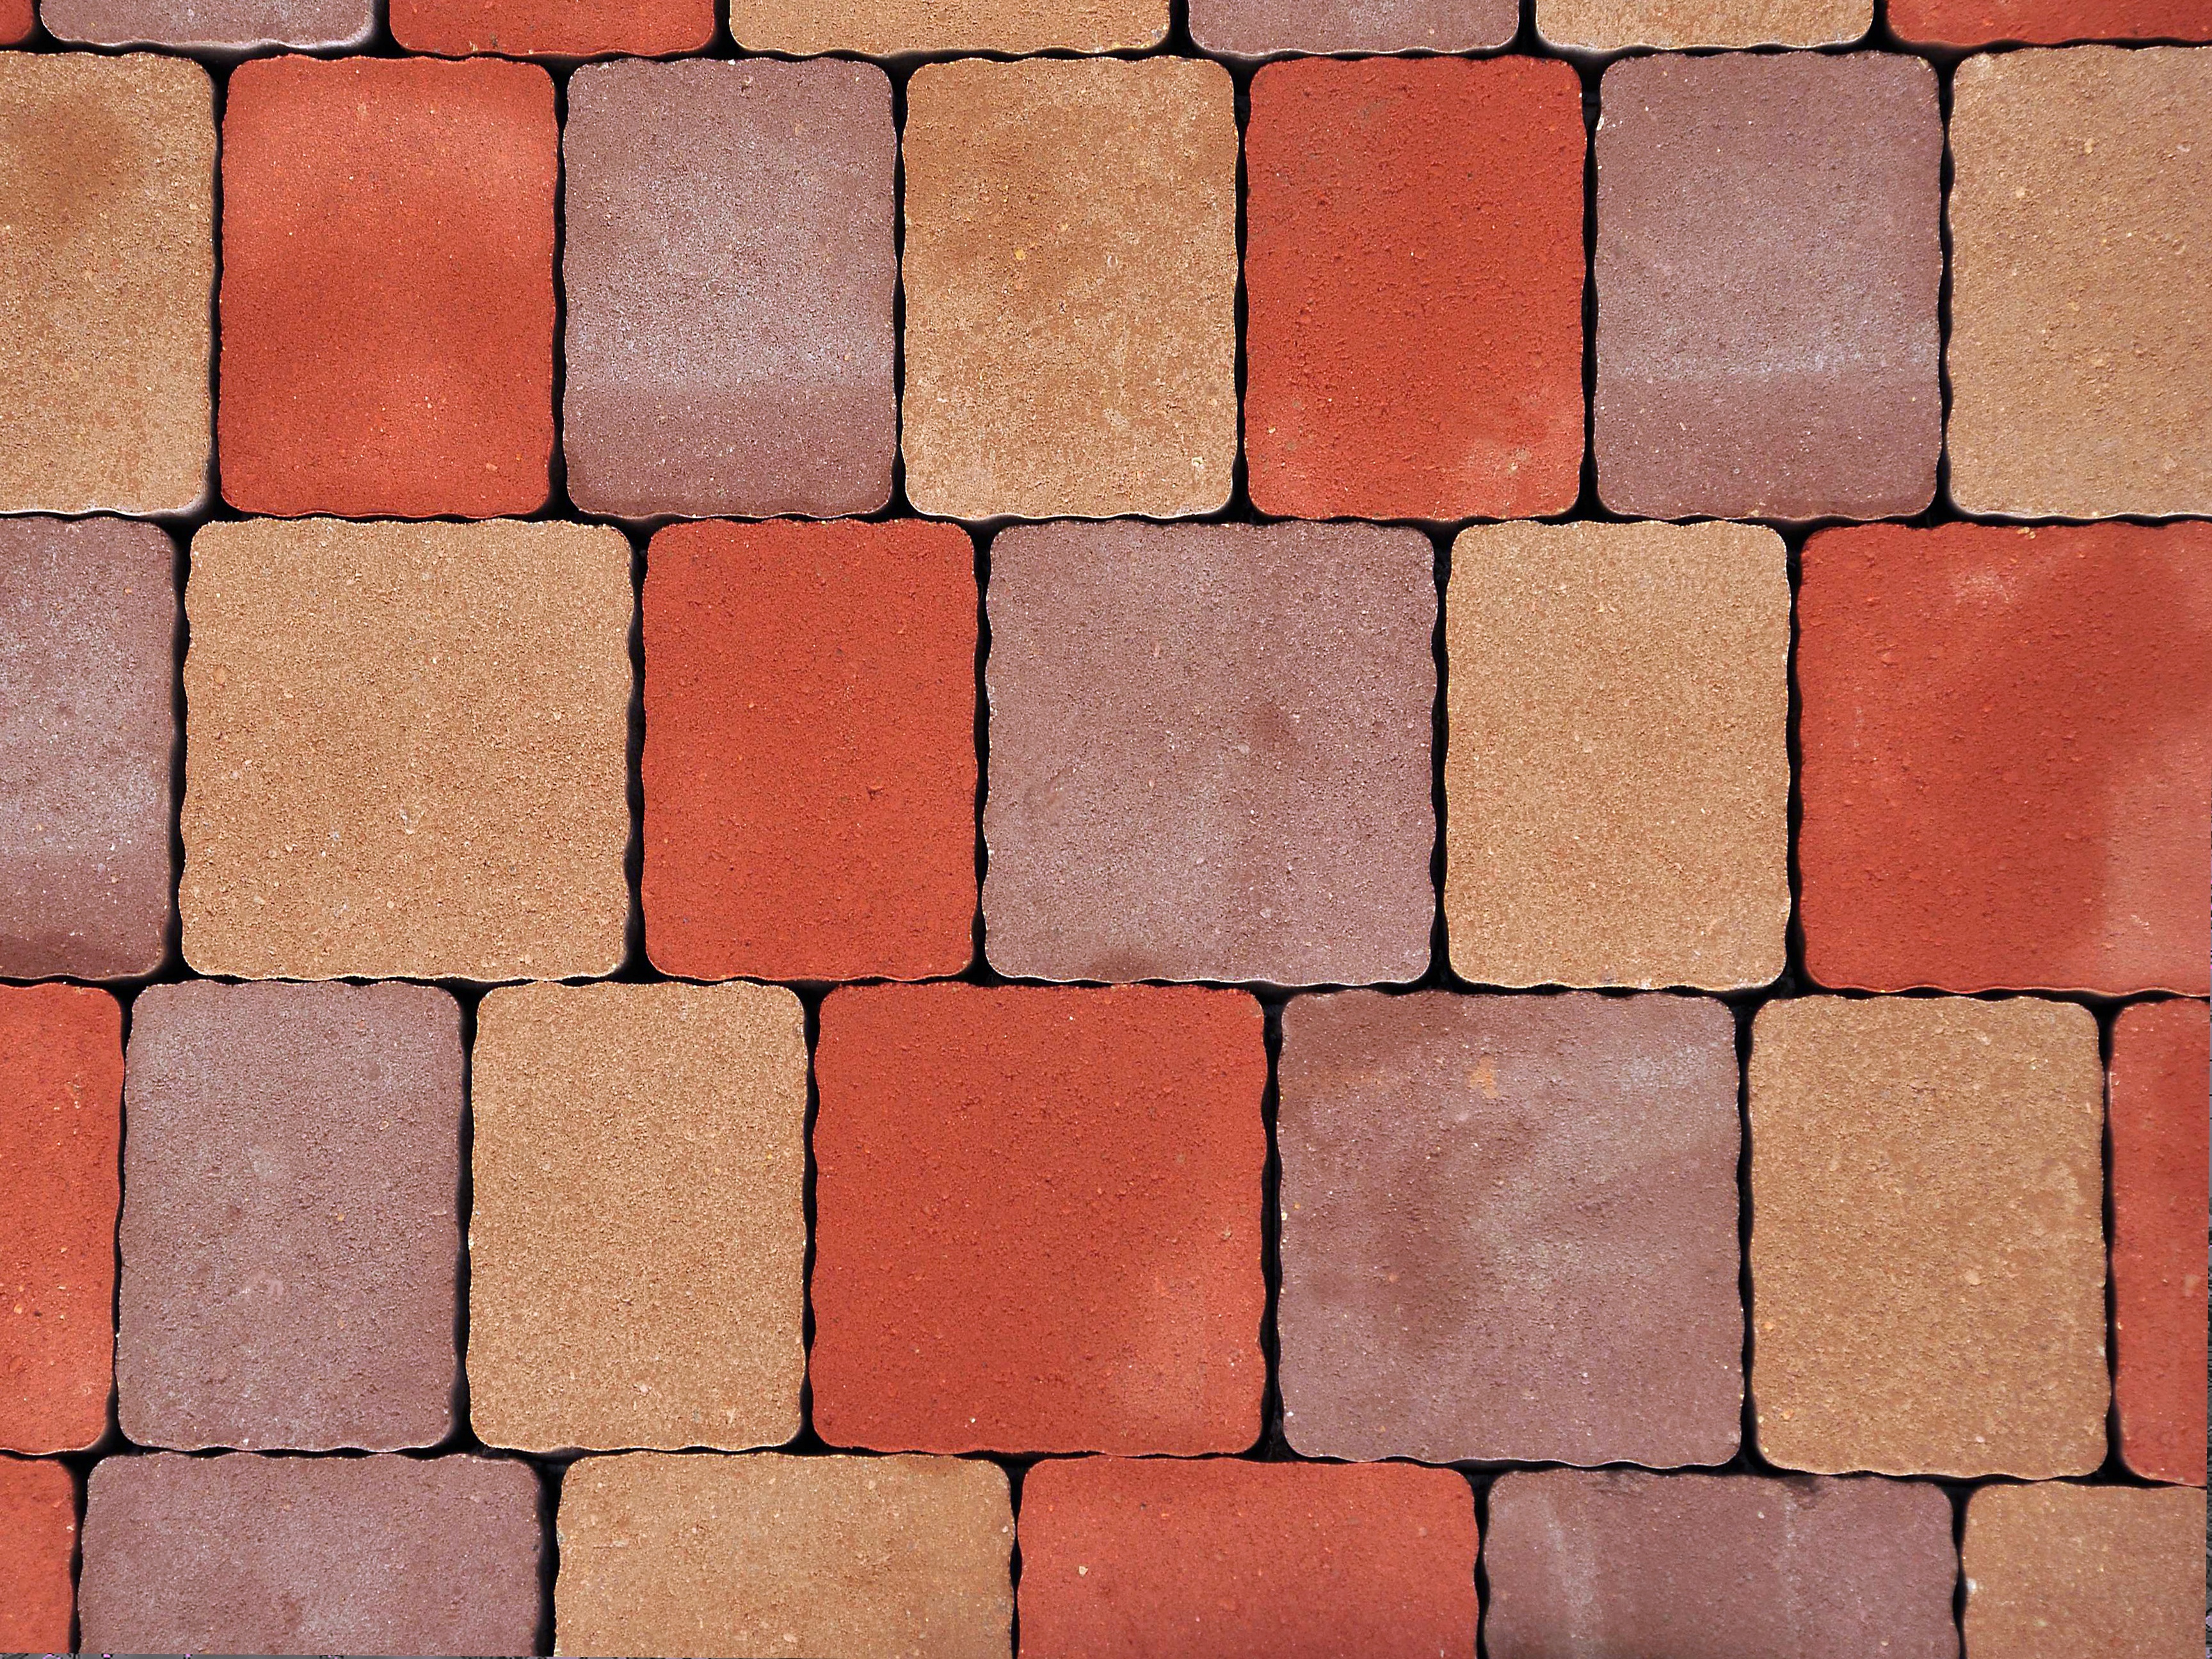
street, floor, wall, walkway, model, red, tile, brick, material, art, hardwood, beige, brickwork, masonry, driveway, the stones, flooring, pavers, construction elements, color cube, pavement concrete, arrangement of